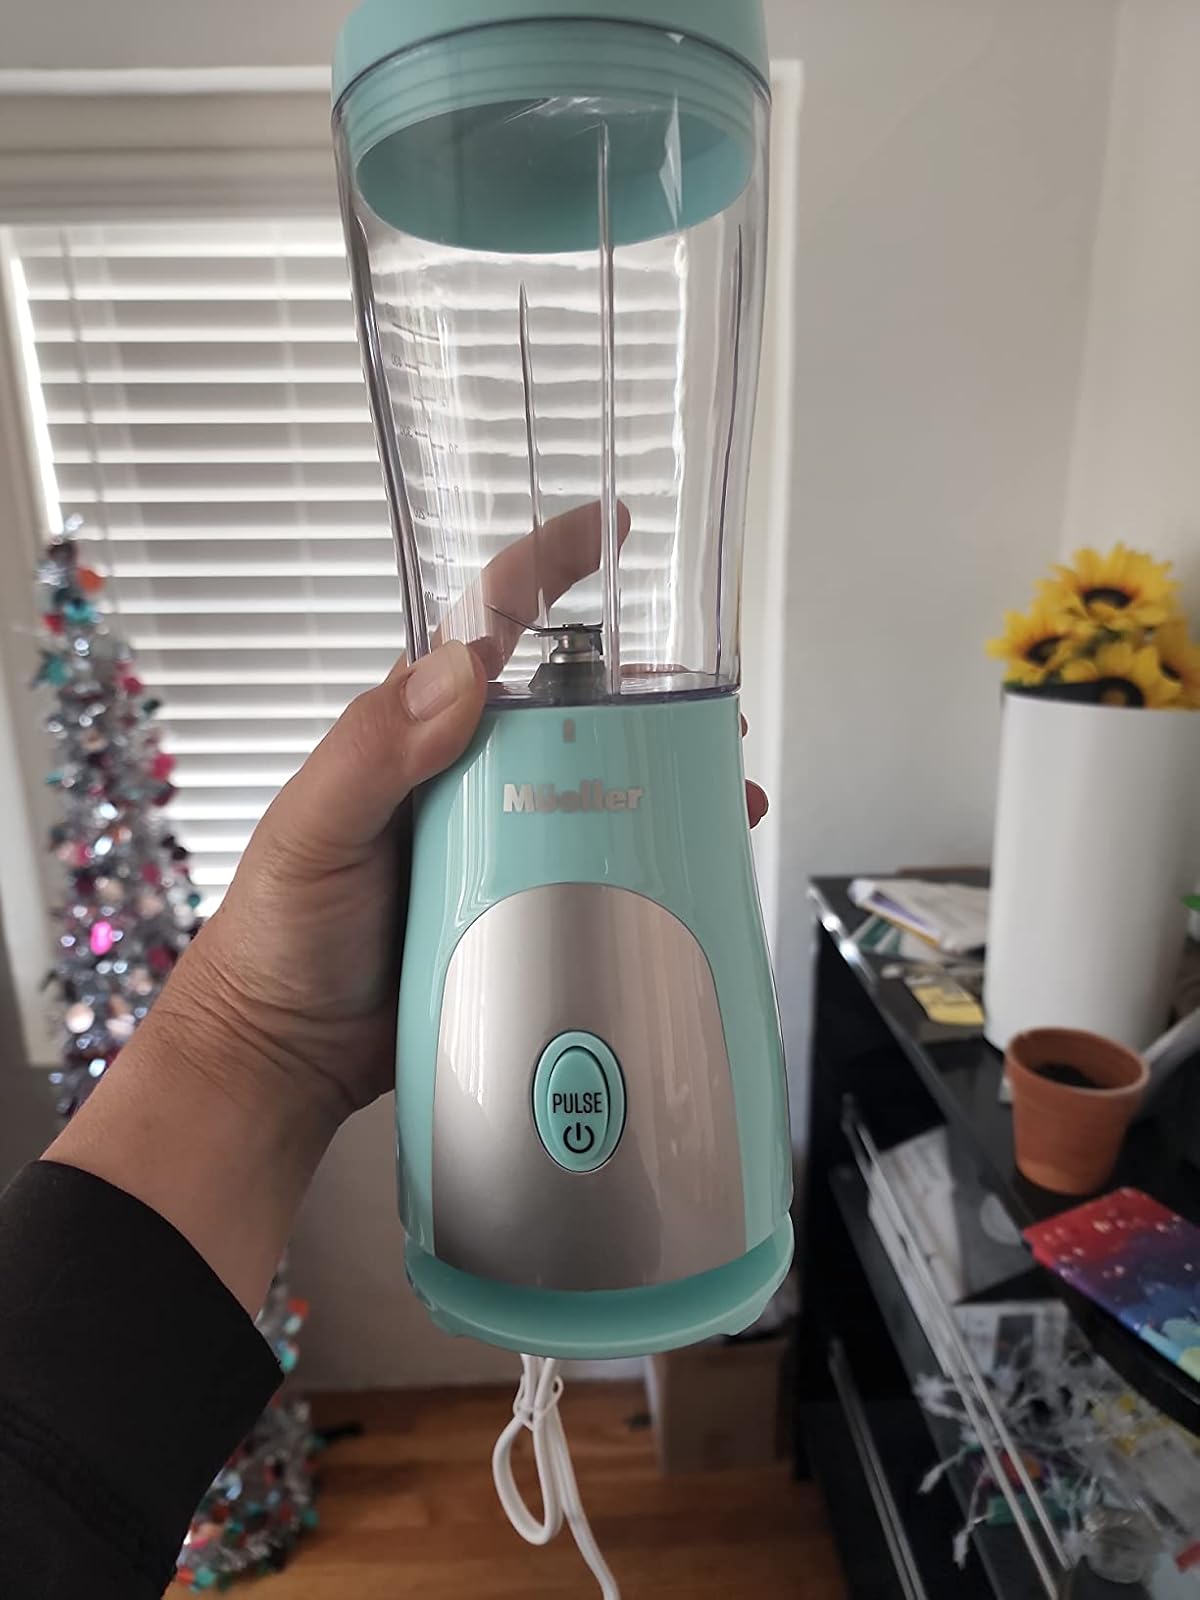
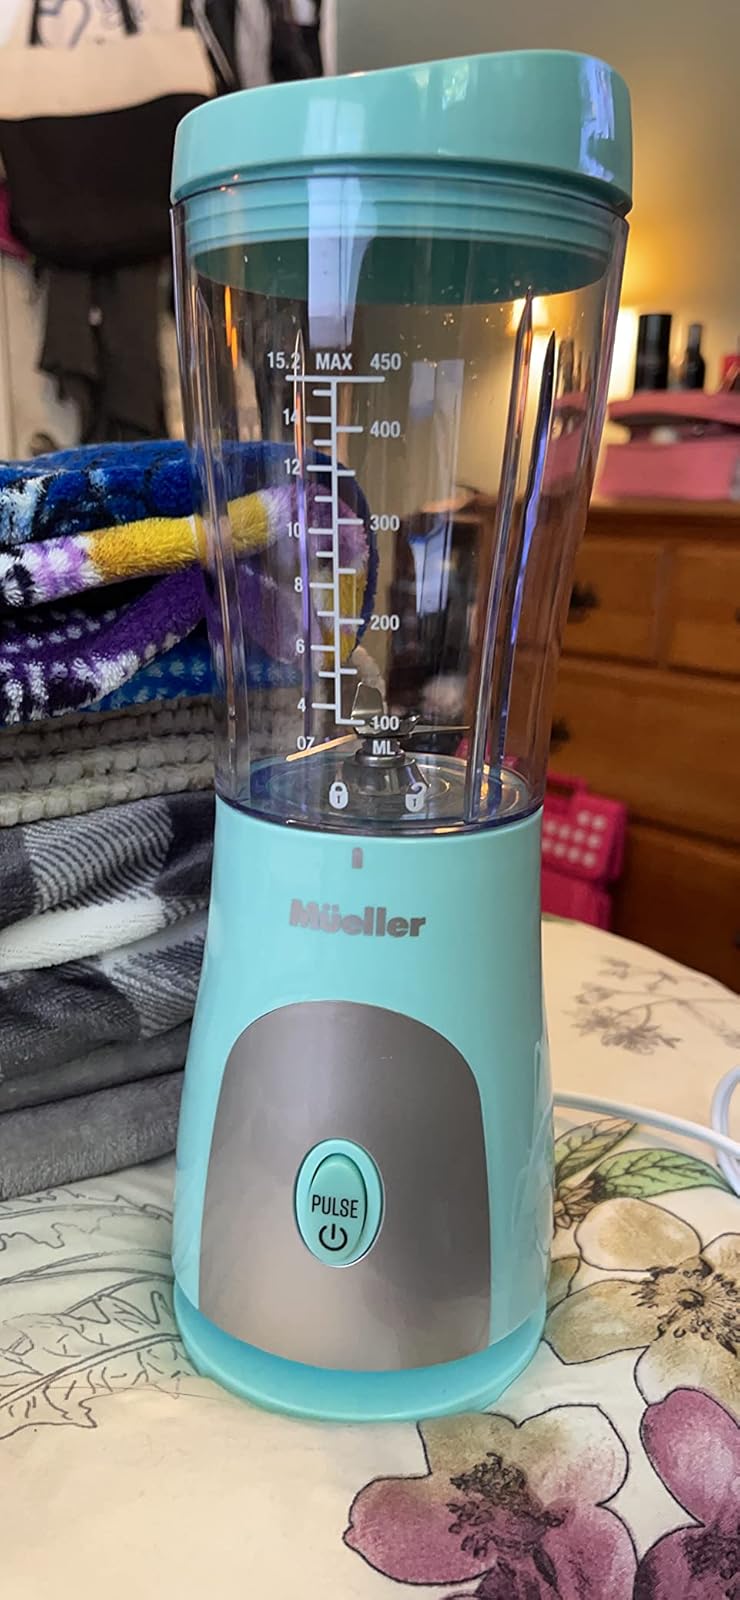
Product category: items_blender
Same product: yes